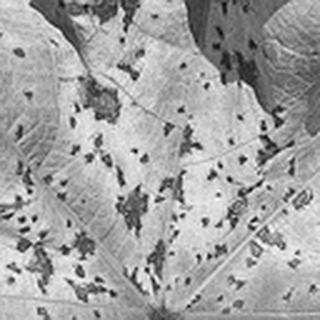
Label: cotton_bacterial_blight